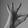
ASL letter: F